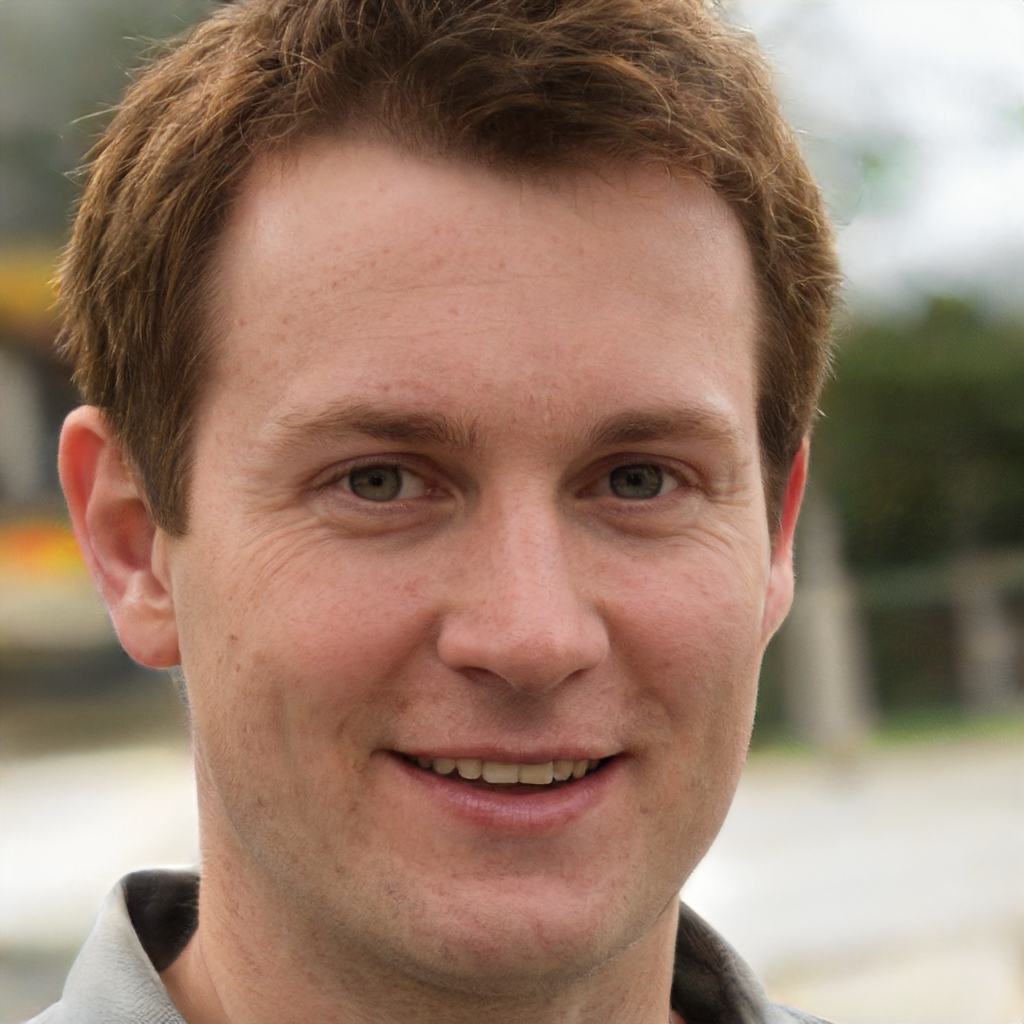
Label: No Watermark